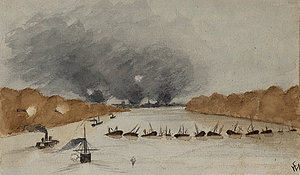
La bataille de New Bern a lieu le 14 mars 1862, près de la ville de New Bern, pendant la guerre de Sécession. C’est la troisième opération de la campagne de Burnside en Caroline du Nord, après la bataille de Roanoke Island et la bataille d'Elizabeth City.